Millennium Stadium

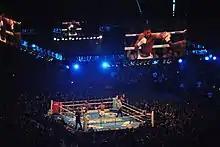
Anthony Joshua v Carlos Takam

It was suggested that the stadium would have been one of the venues of a proposed UEFA Euro 2016 championship hosted jointly by Wales and Scotland. However, the bid did not reach the formal UEFA selection stage, having been abandoned by the Welsh and Scottish Football Associations for financial reasons. In April 2014, the FAW did submit a formal bid to host three group matches and either a round of 16 match or a quarter-final at Euro 2020, which UEFA planned to host at 13 venues across Europe. When the host venues were voted on in September 2014, the Millennium Stadium lost out by a single vote behind Glasgow's Hampden Park, a decision that FAW chief executive Jonathan Ford put down to UEFA politics. The stadium, however, would be selected for UEFA Euro 2028.